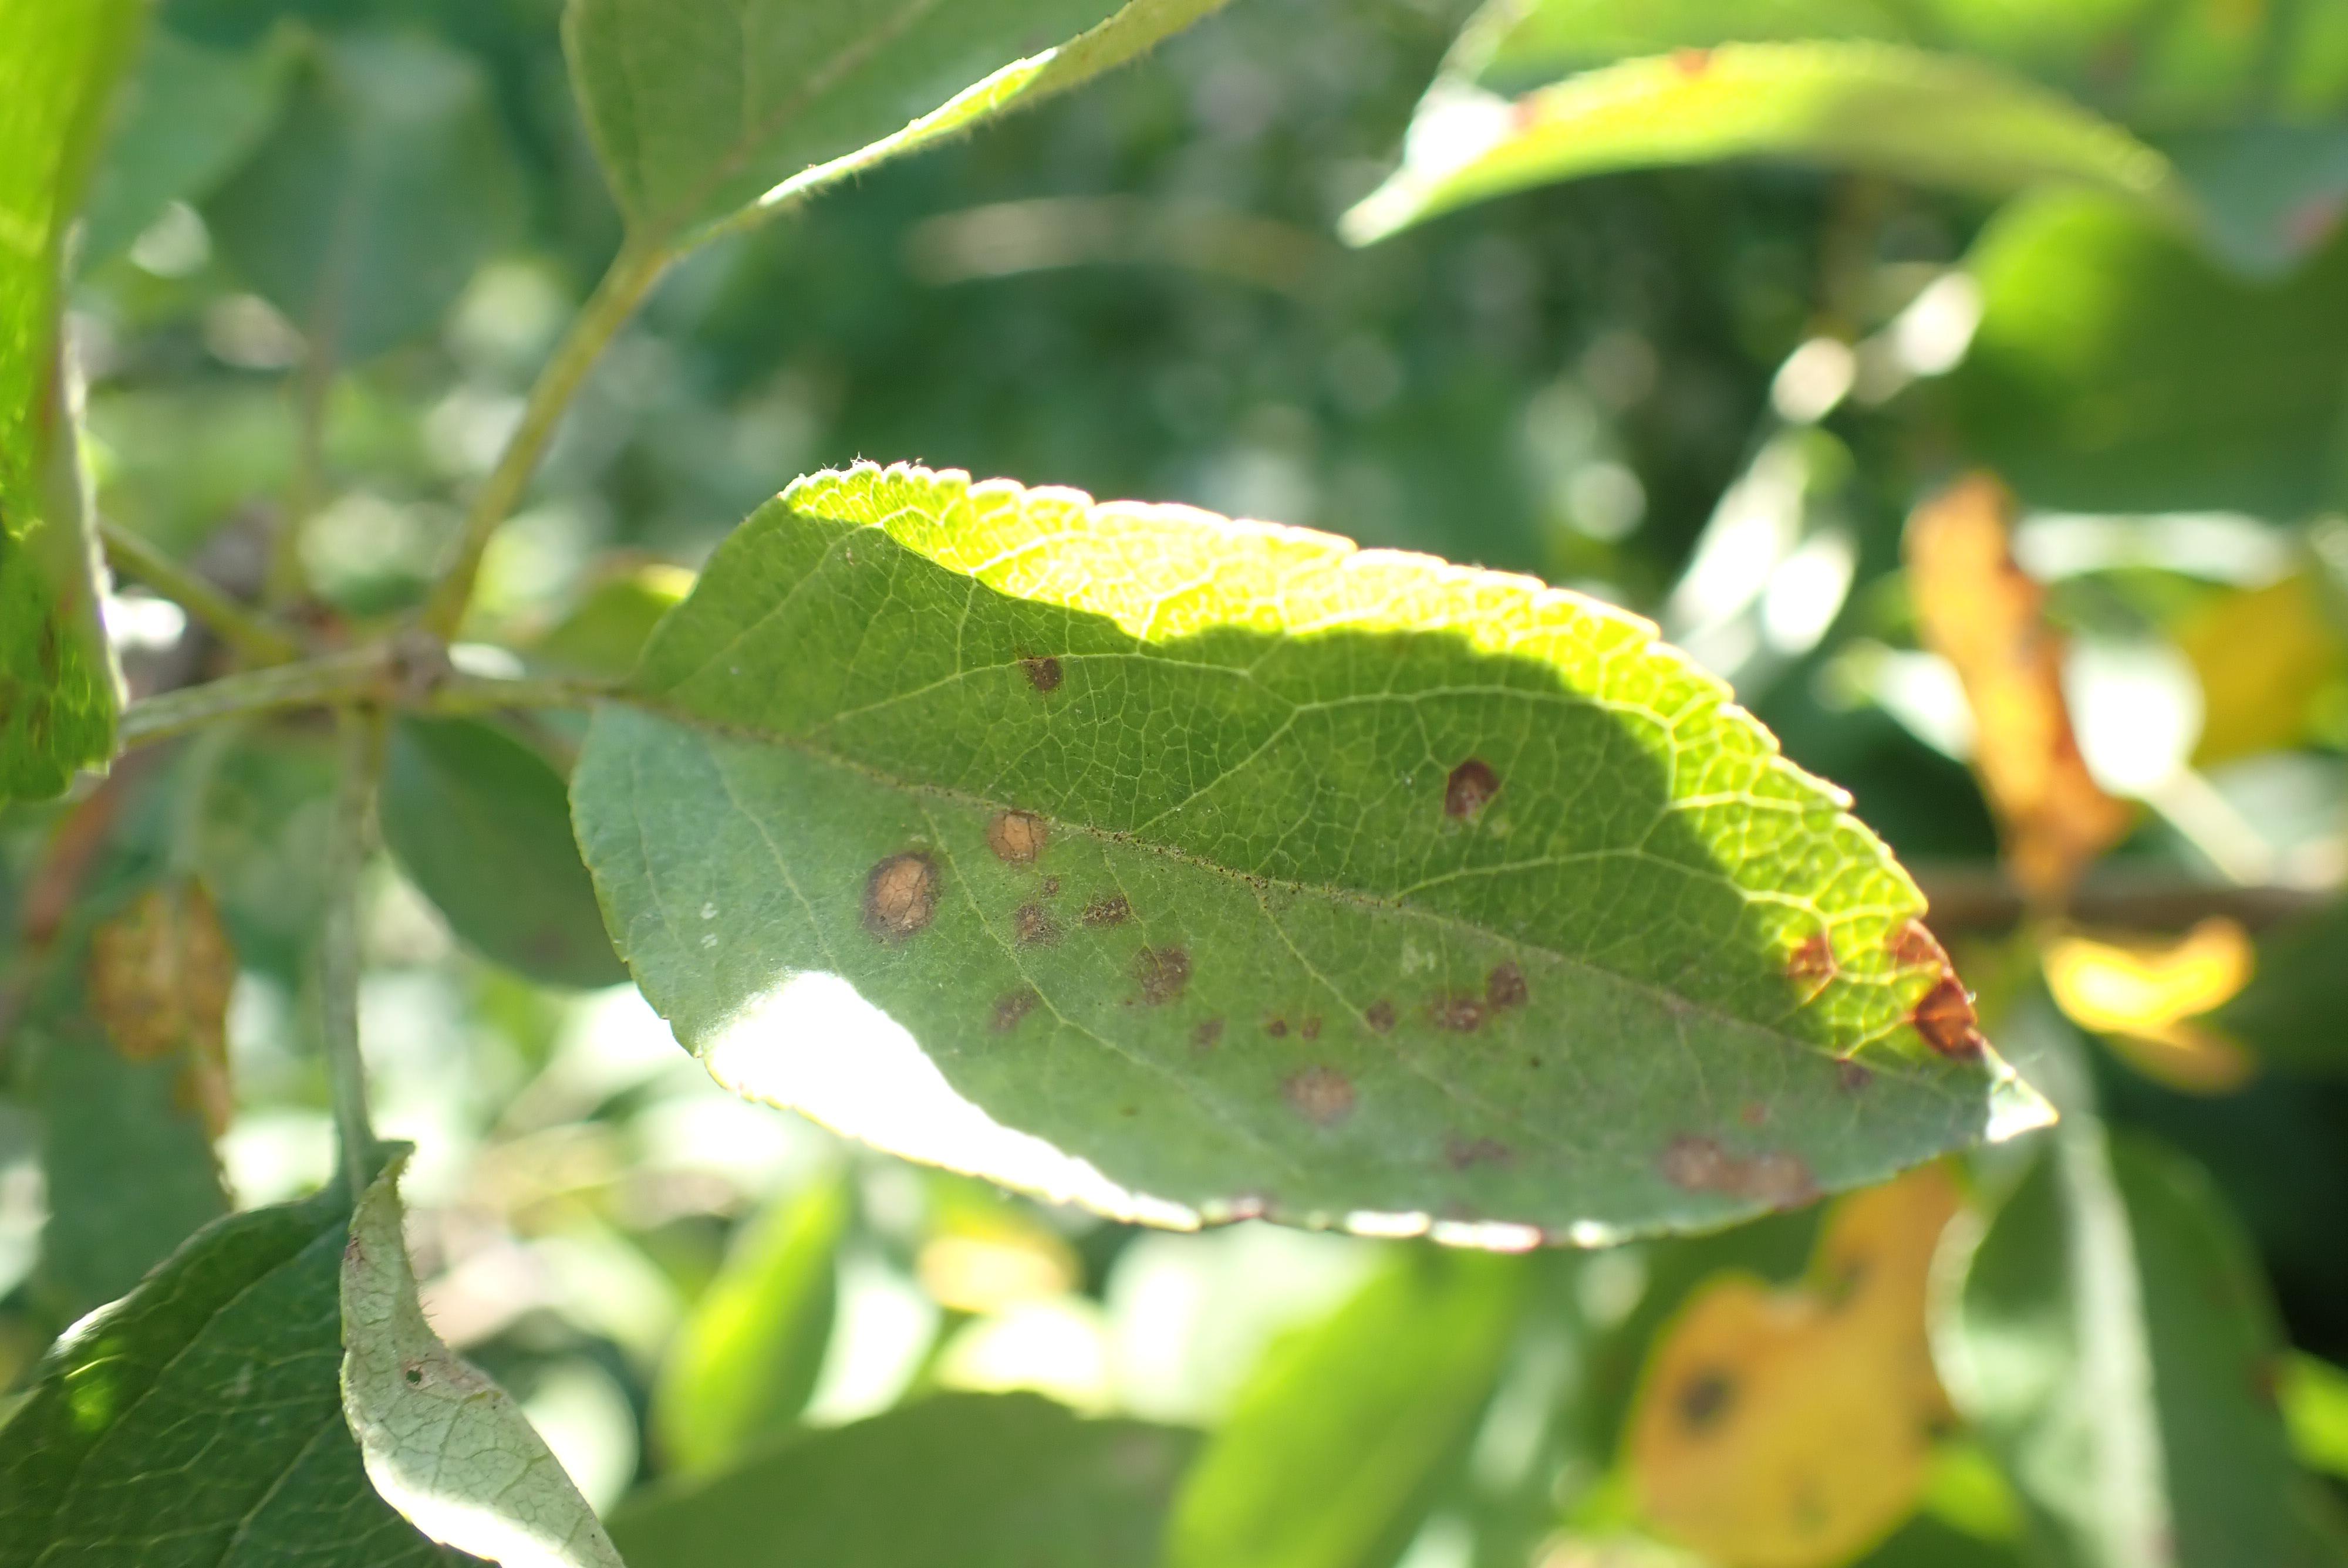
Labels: complex